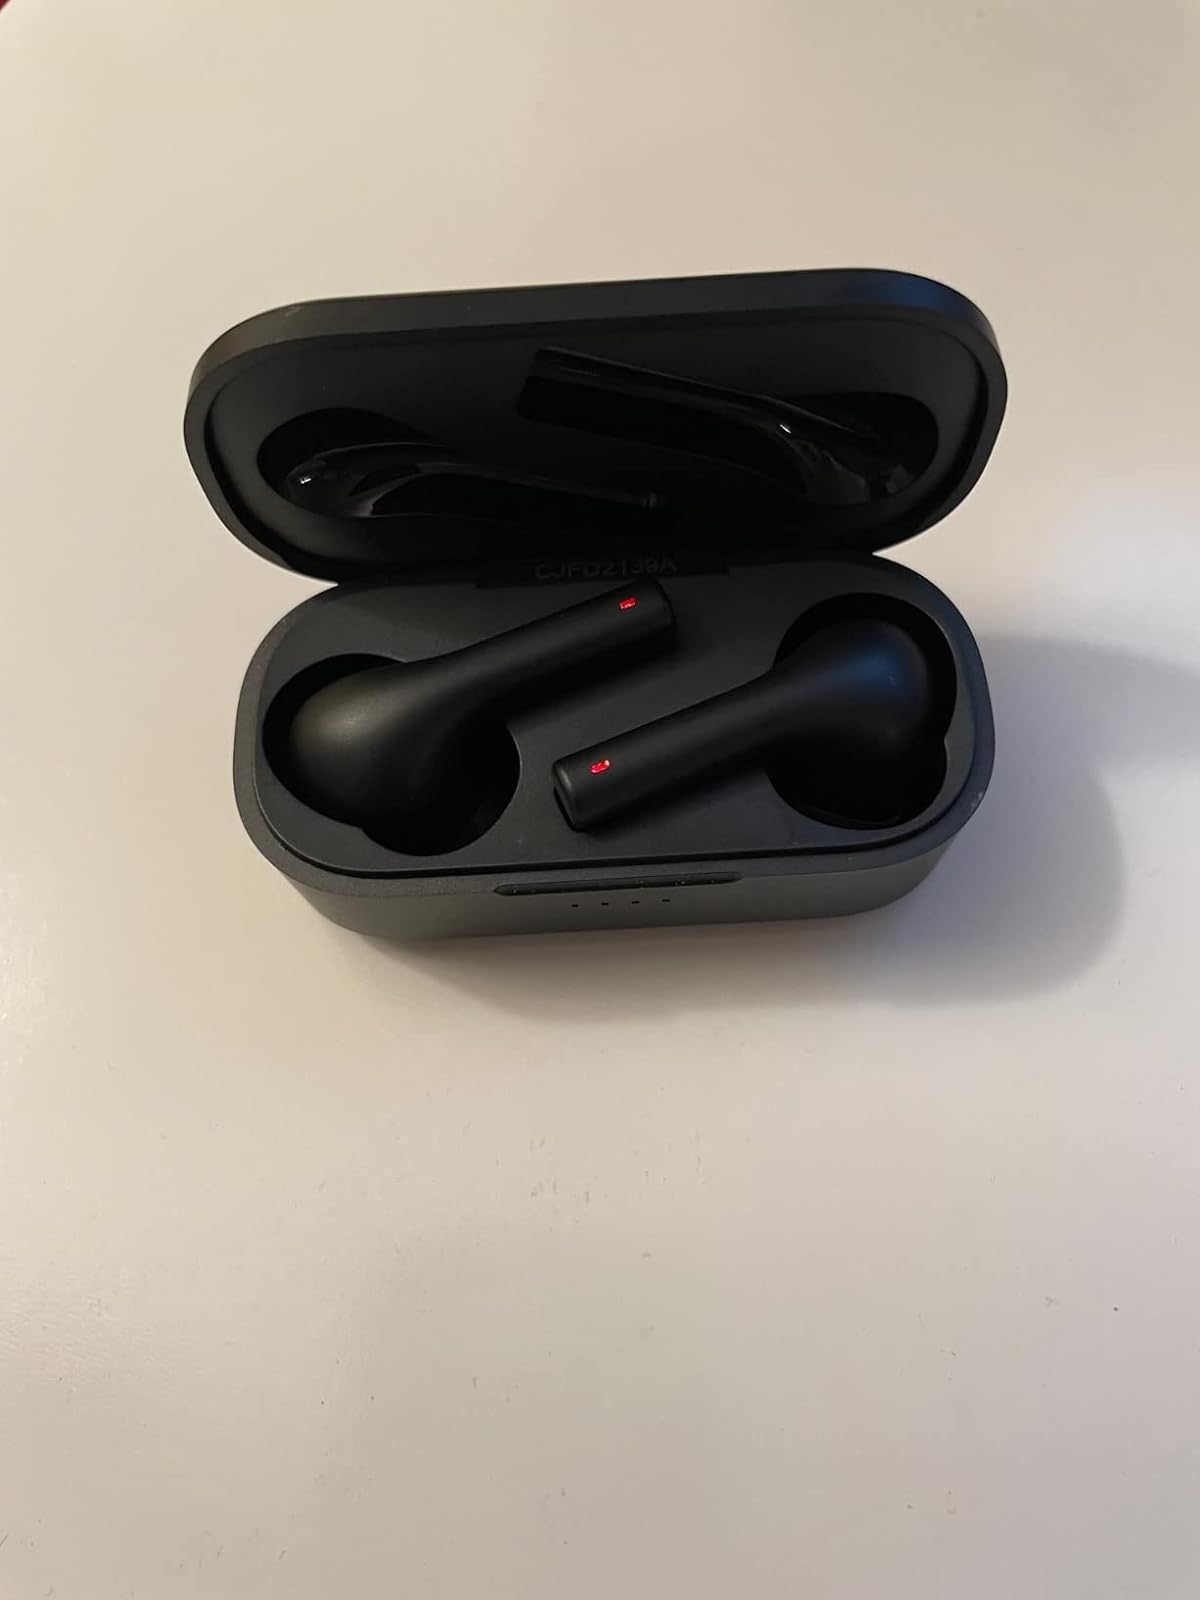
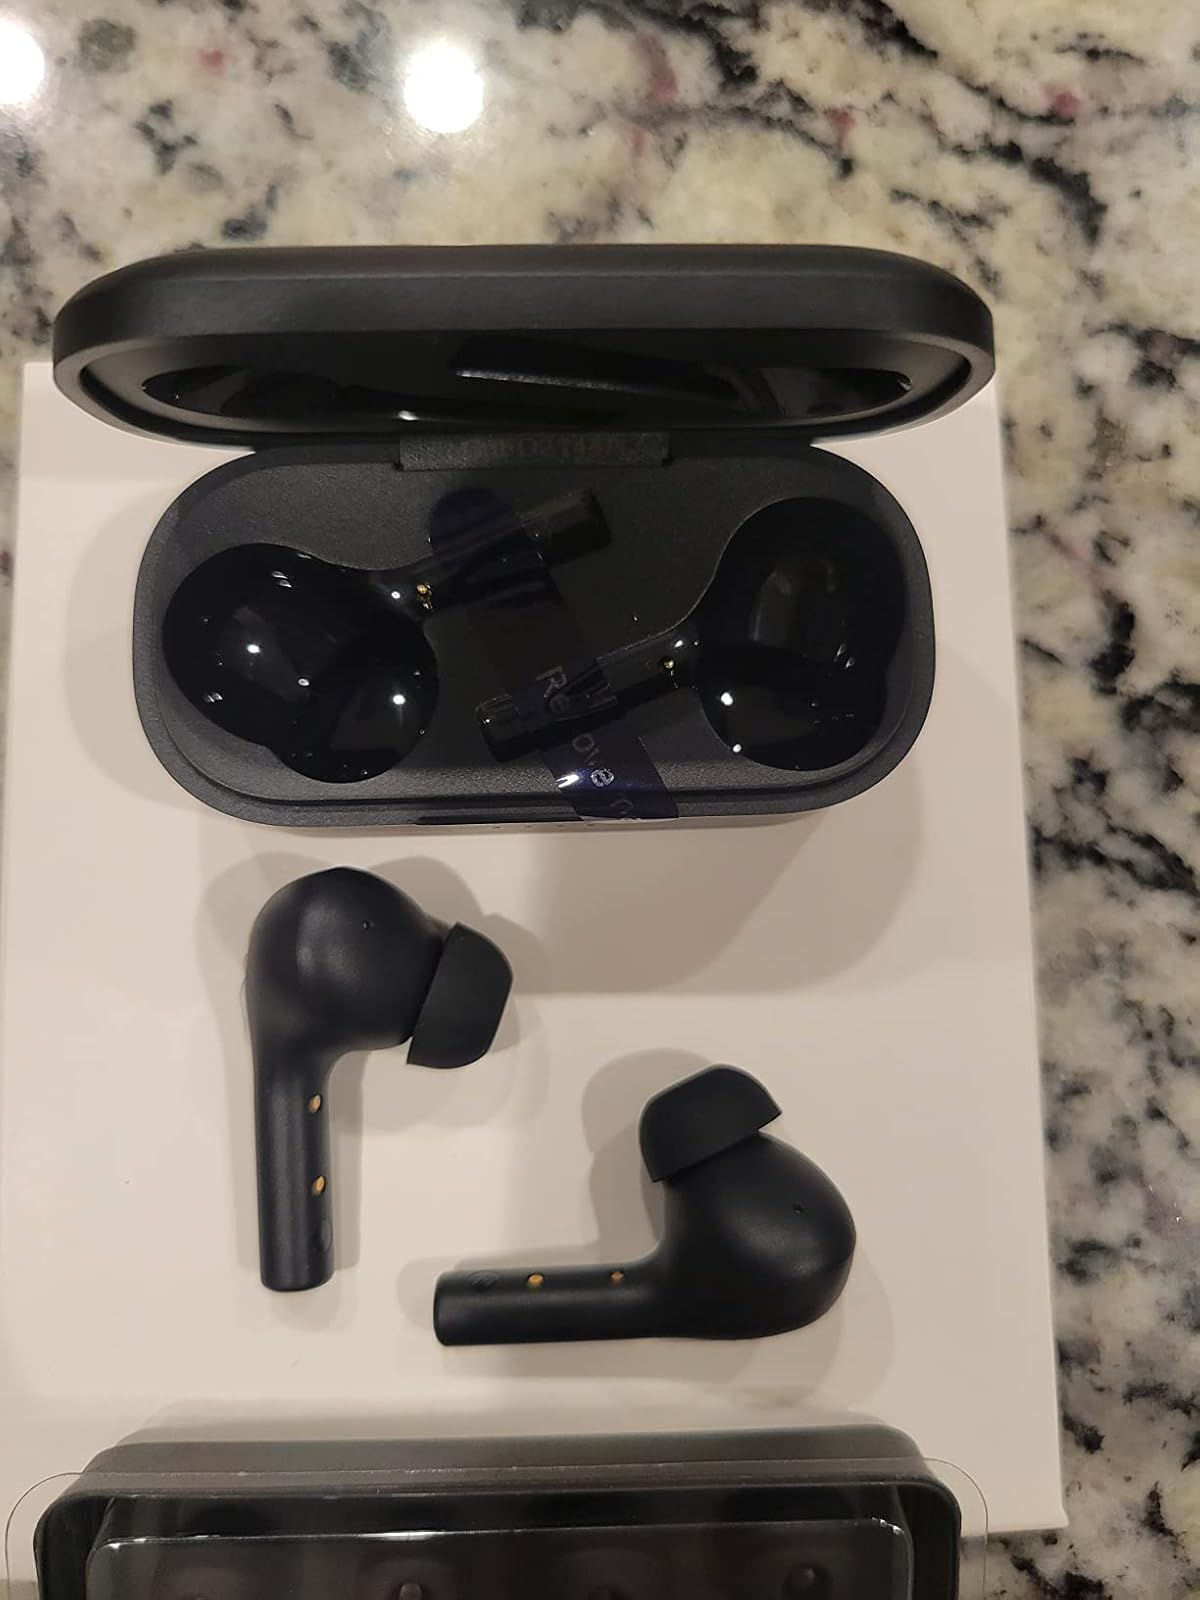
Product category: earbuds
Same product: yes